North Point

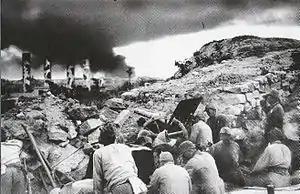
North Point Power Station during the Japanese invasion of Hong Kong in December 1941.

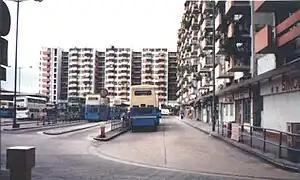
North Point Estate, demolished in 2003.

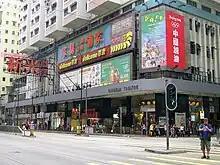
Sunbeam Theatre on King's Road.

The name 'North Point' was first used by Royal Engineer lieutenant Collinson (1821–1902) in 1845. Appearing in his official survey map to mark the northernmost point in Hong Kong Island.